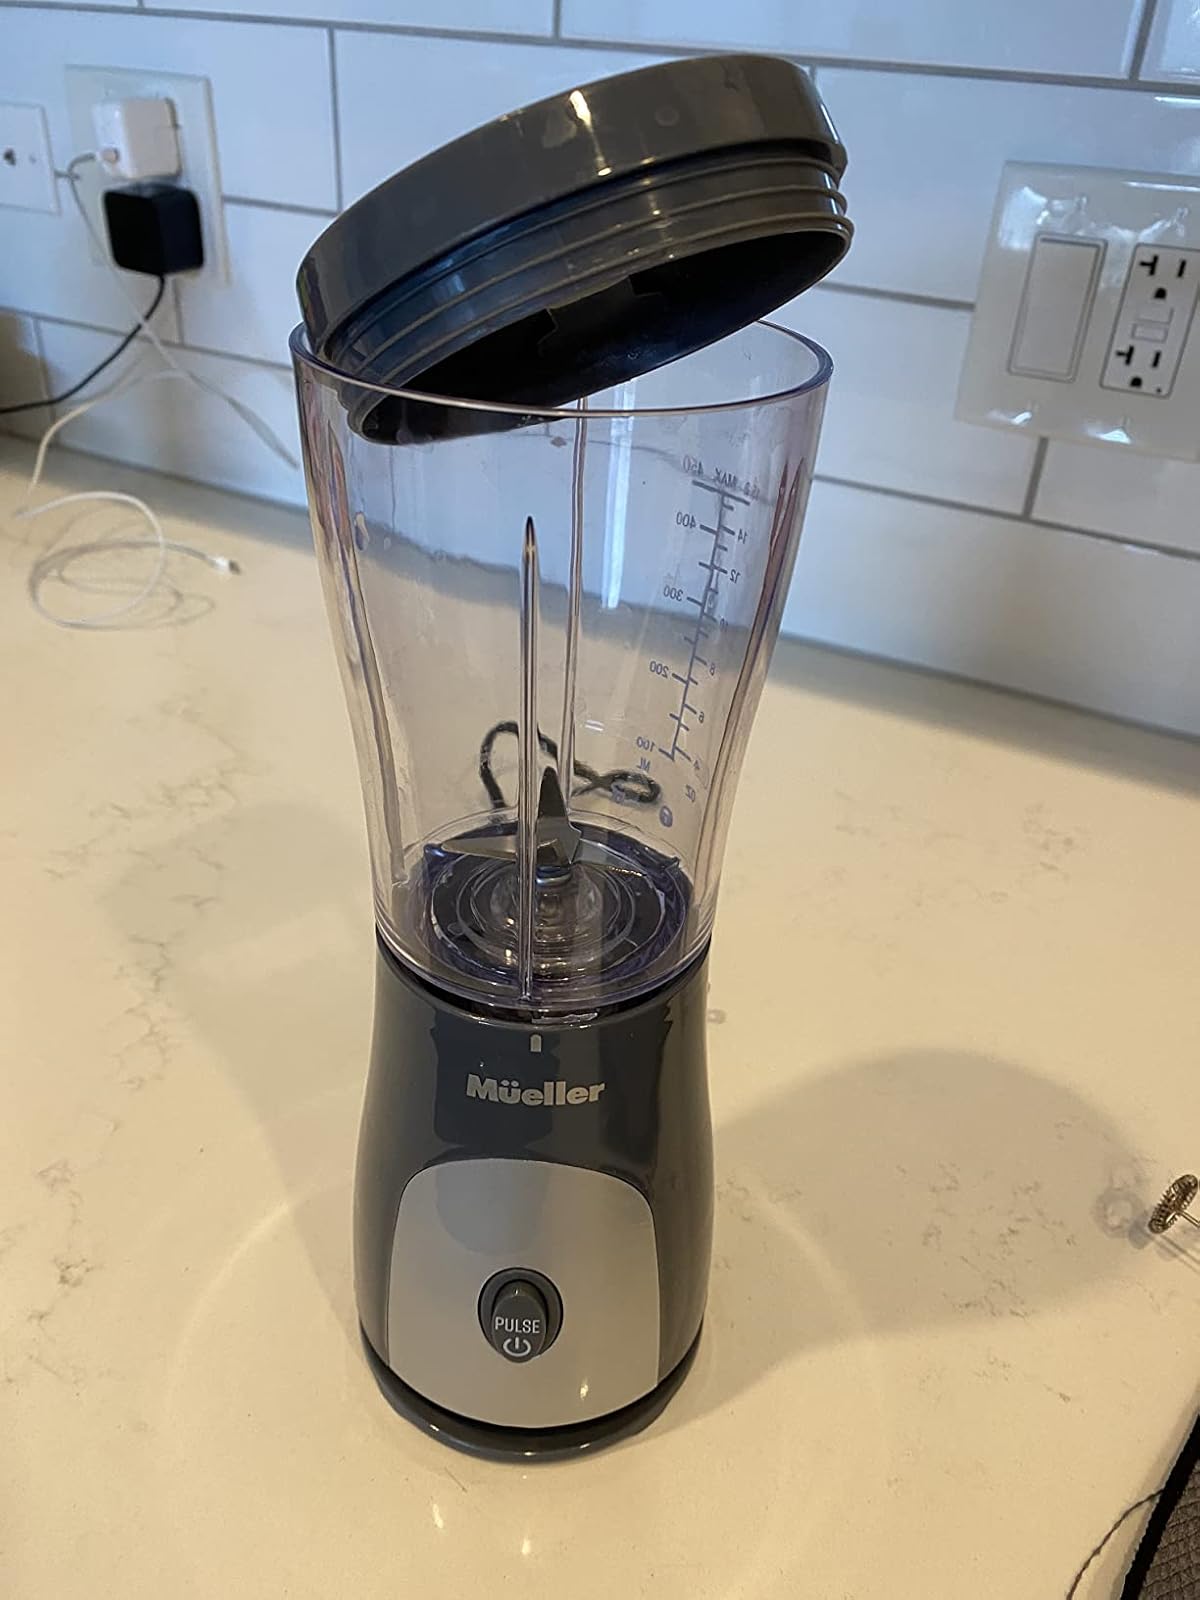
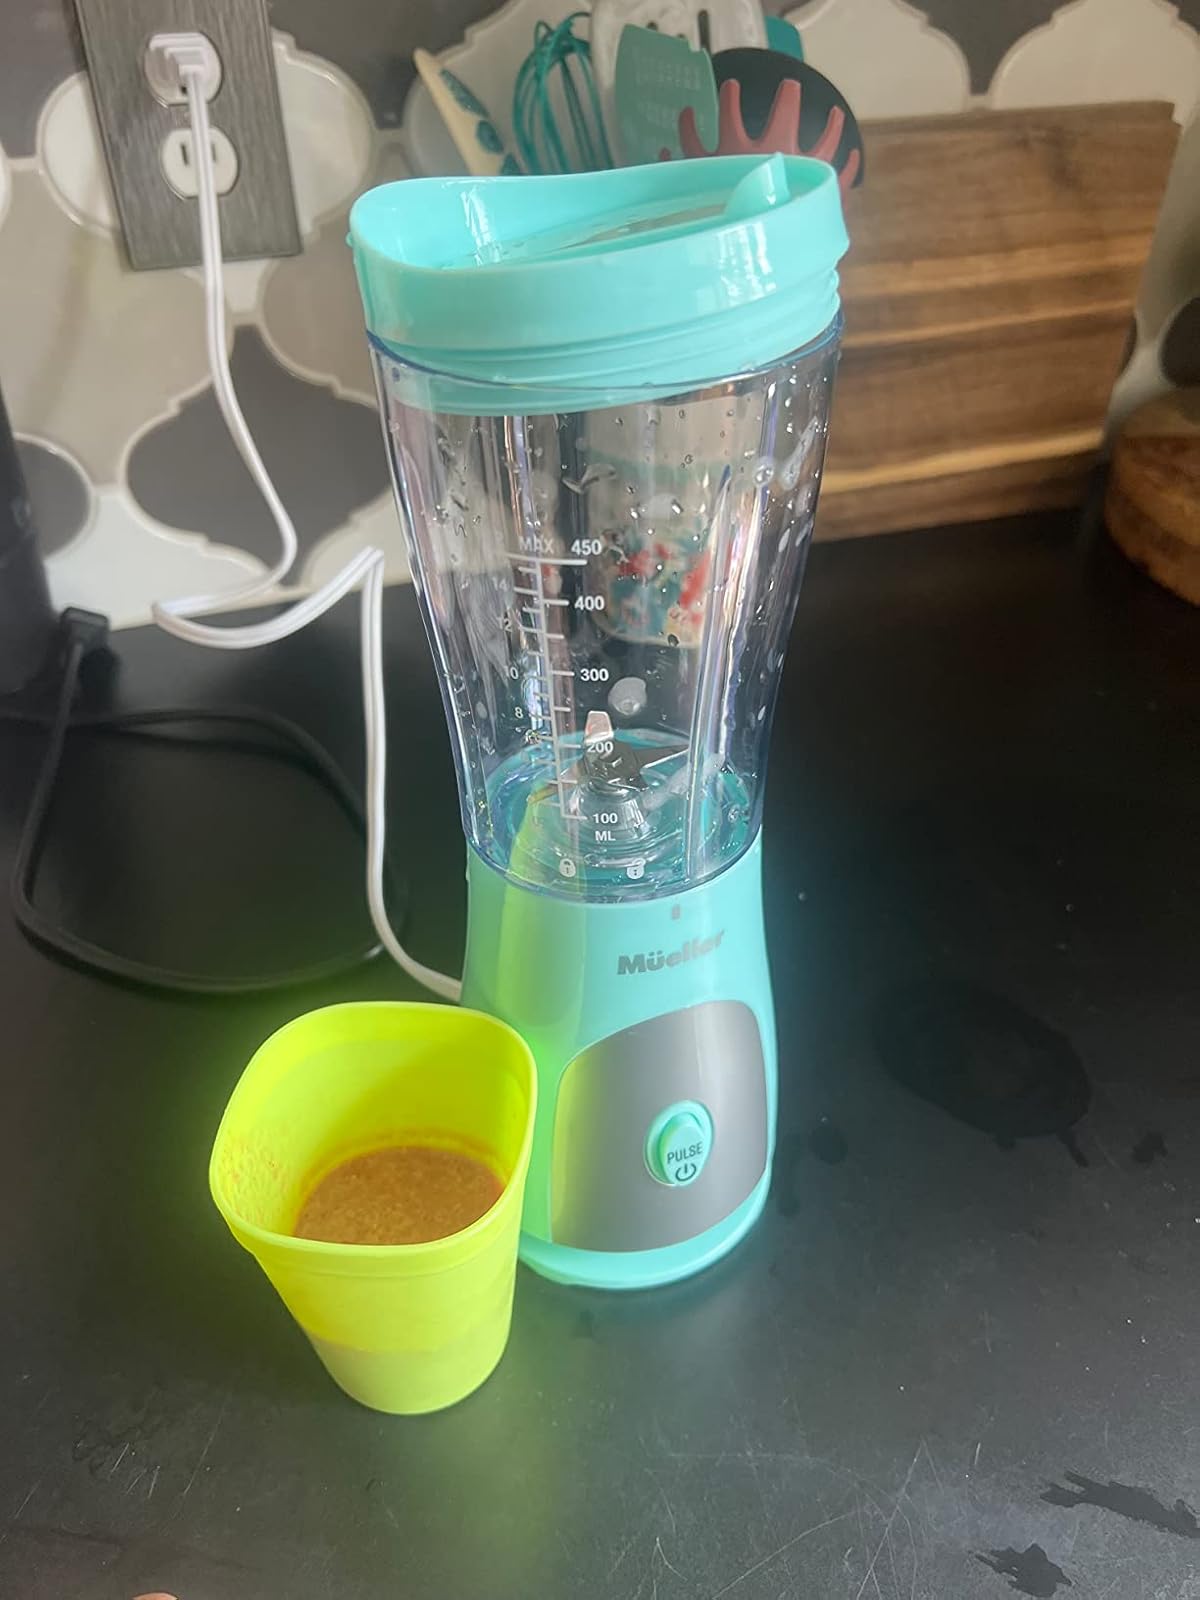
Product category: items_blender
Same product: no